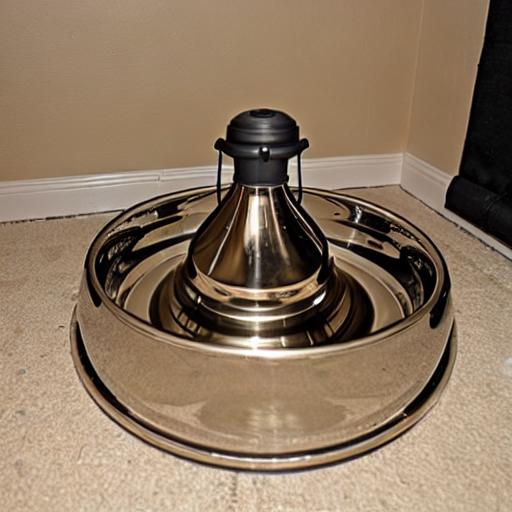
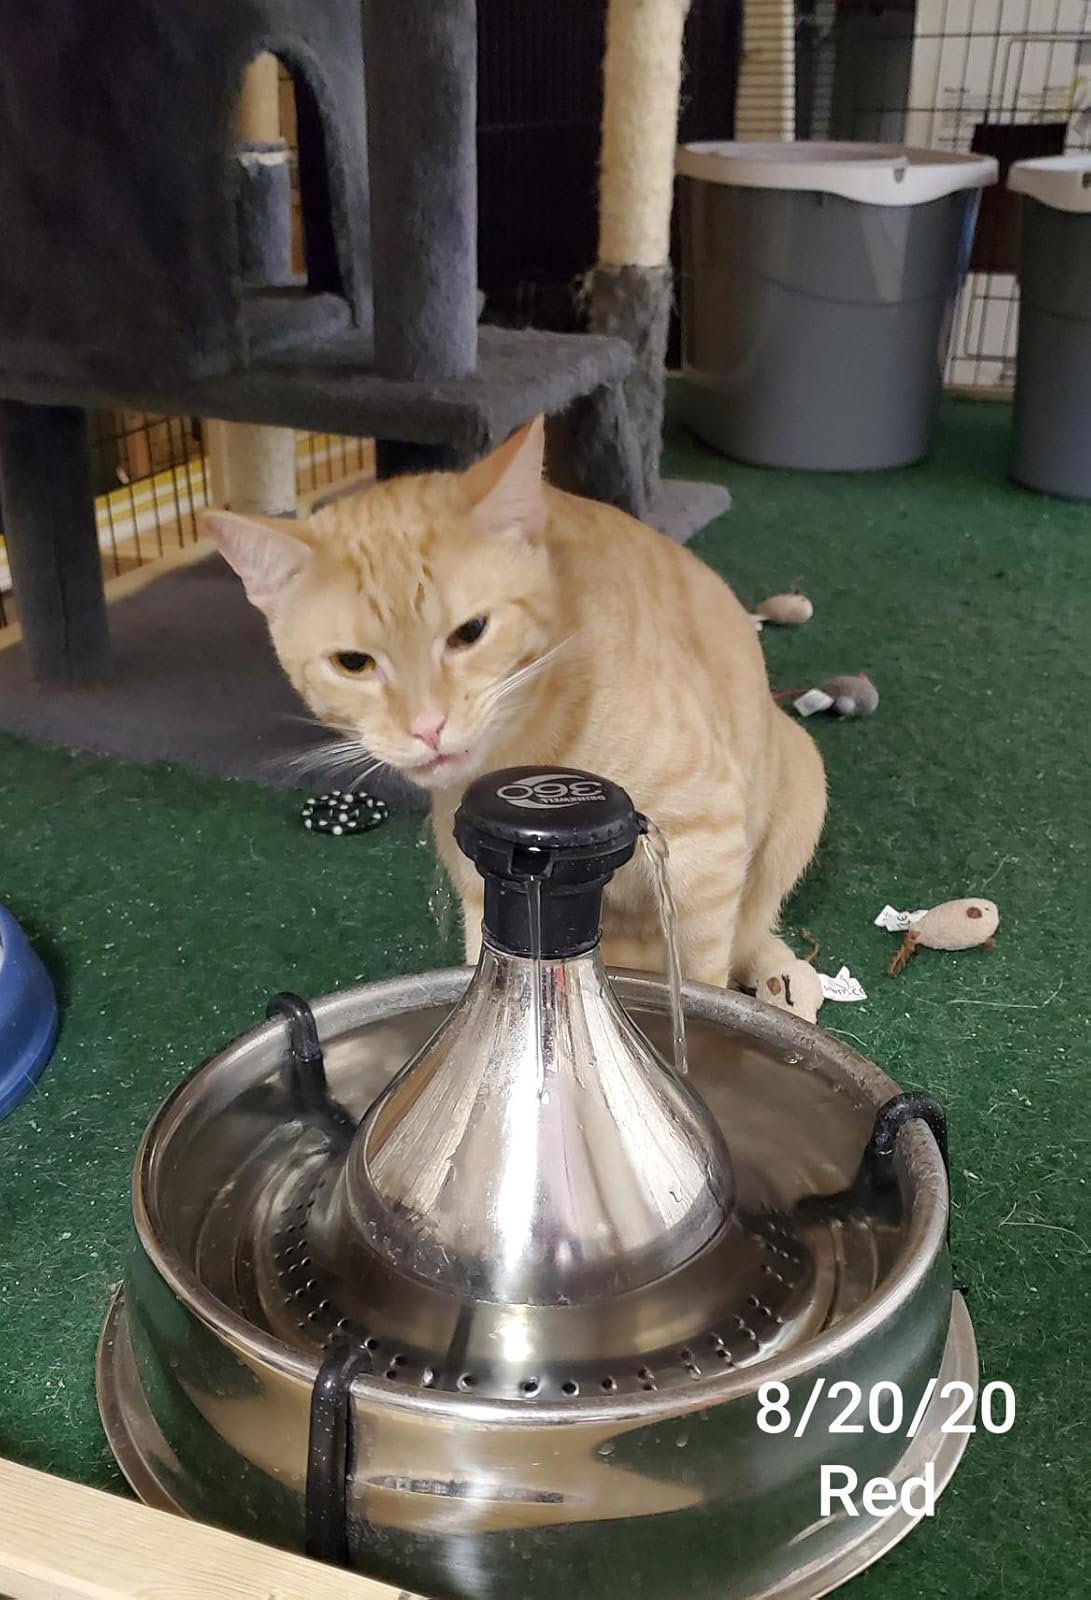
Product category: items_bowl
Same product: no